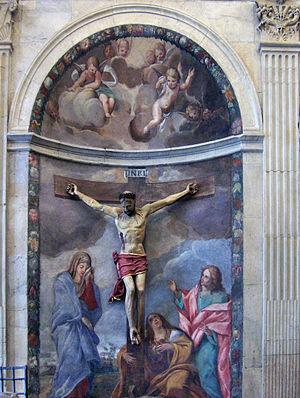
Stabat Mater est une caractéristique de la Représentation du Christ en croix dans lequel la Vierge Marie est représentée sous la croix au moment de la Crucifixion du Christ. Dans ces représentations, la Vierge Marie se tient presque toujours à droite du corps de son fils Jésus sur la croix, avec Saint Jean l'Apôtre à la gauche de Jésus. Cette caractéristique contraste avec le thème de l'Évanouissement de la Vierge, dans lequel la vierge s'évanouit au pied de la croix. Elle n'est visible qu'à partir de la fin de la période médiévale.